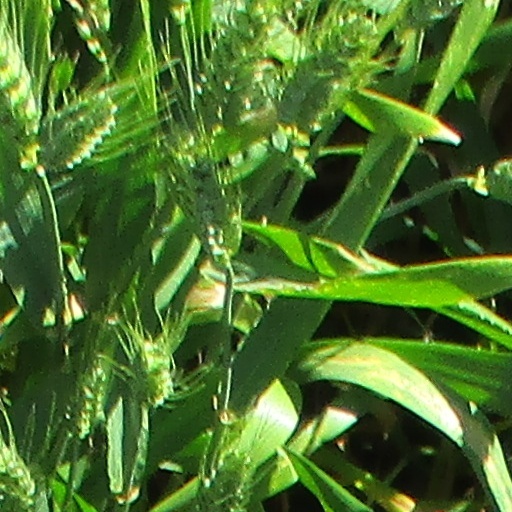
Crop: wheat